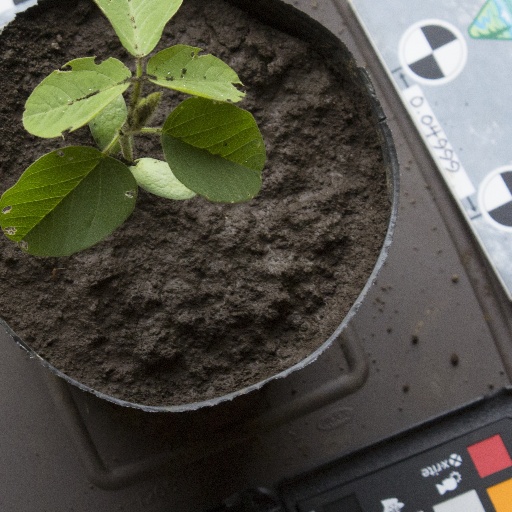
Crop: soybean